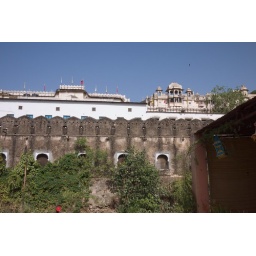
The Kumbha Palace Hotel is right behind the City Palace, right up against these huge stone walls surrounding the palace.